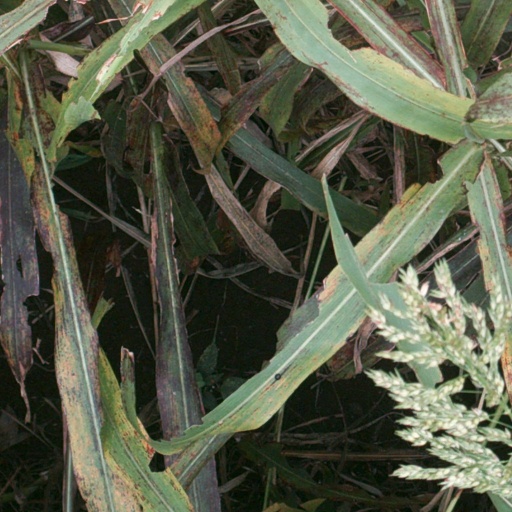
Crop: sorghum